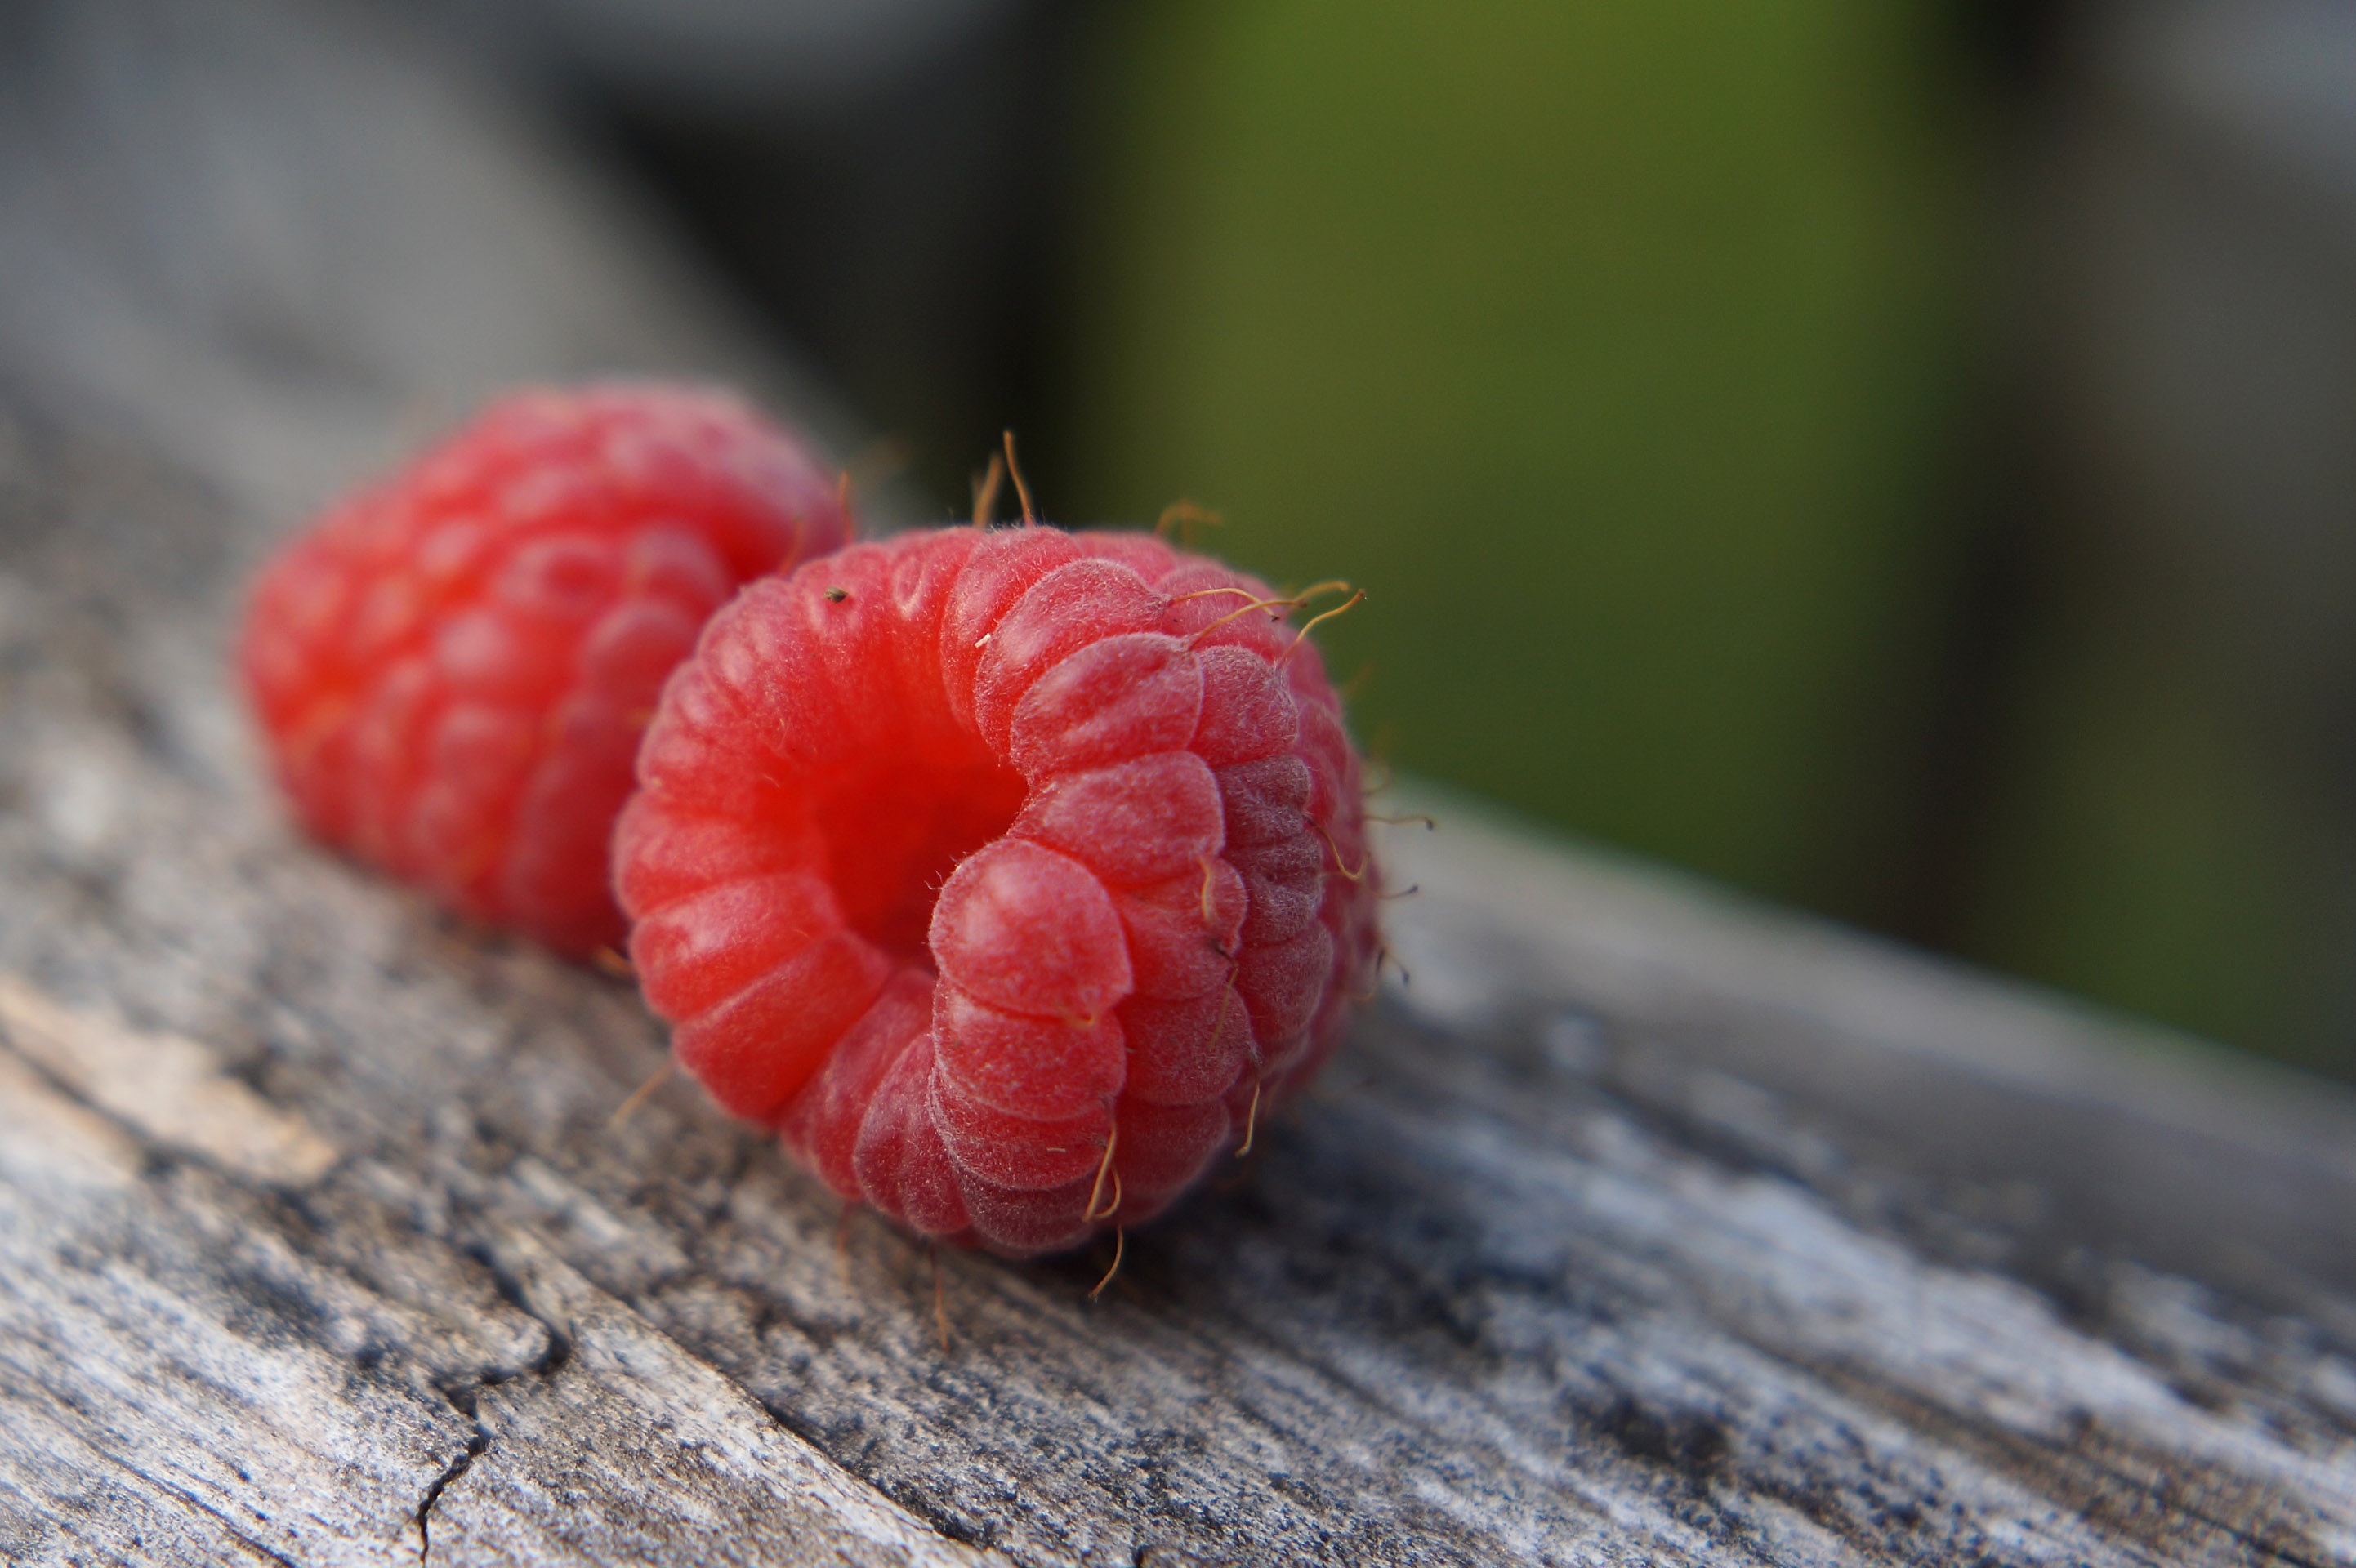
plant, photography, raspberry, fruit, berry, leaf, flower, petal, summer, food, red, produce, flora, strawberry, close up, strawberries, macro photography, red fruit, flowering plant, nearby